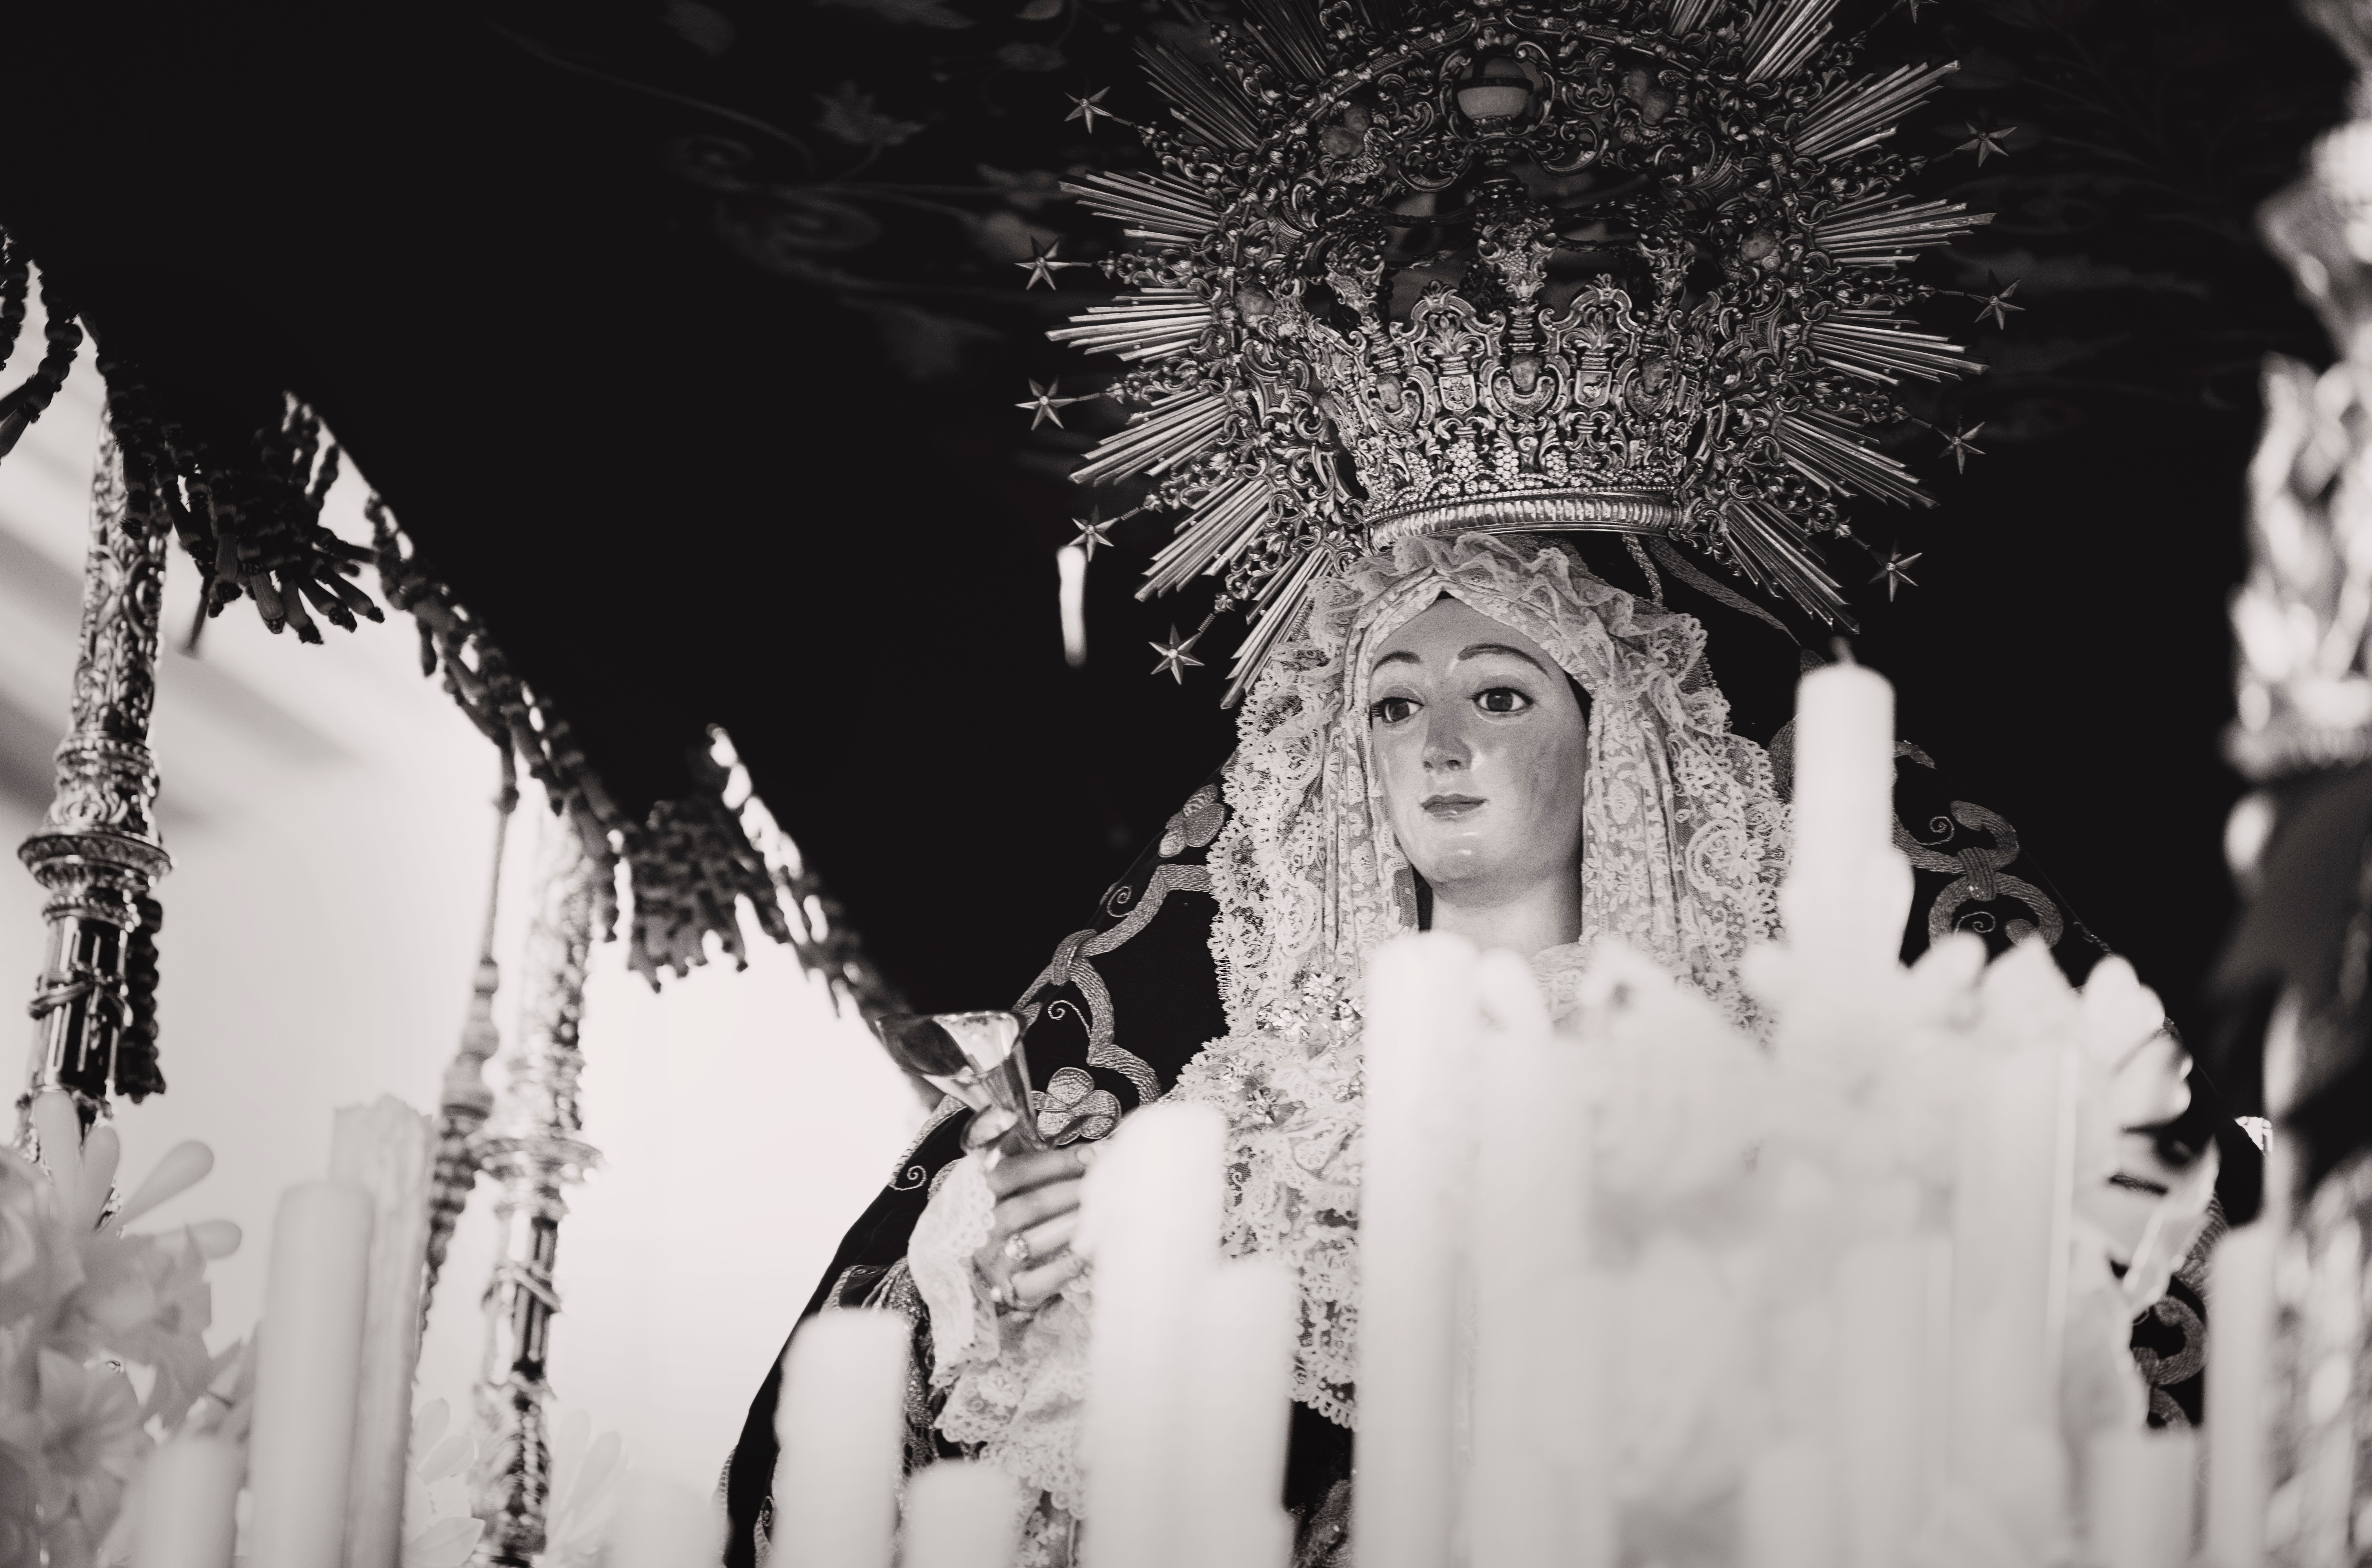
white, black, photograph, black and white, monochrome photography, monochrome, photography, tree, ceremony, stock photography, architecture, ice, tradition, winter, style, plant, freezing, world, black hair